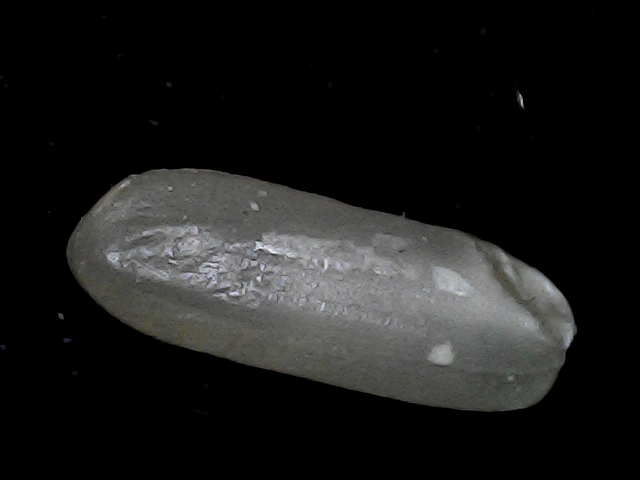
Rice variety: BD79